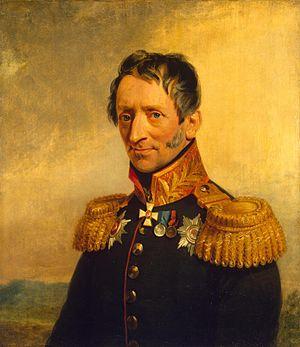
Carl Gustav von Sievers, né le 8 novembre 1772 à Alt Ottenhof en Livonie et mort le 18 mars 1856 à Moscou, est un aristocrate allemand de la Baltique qui fut général de l'armée impériale russe. C'est le frère du général Johann Joachim Georg von Sievers.